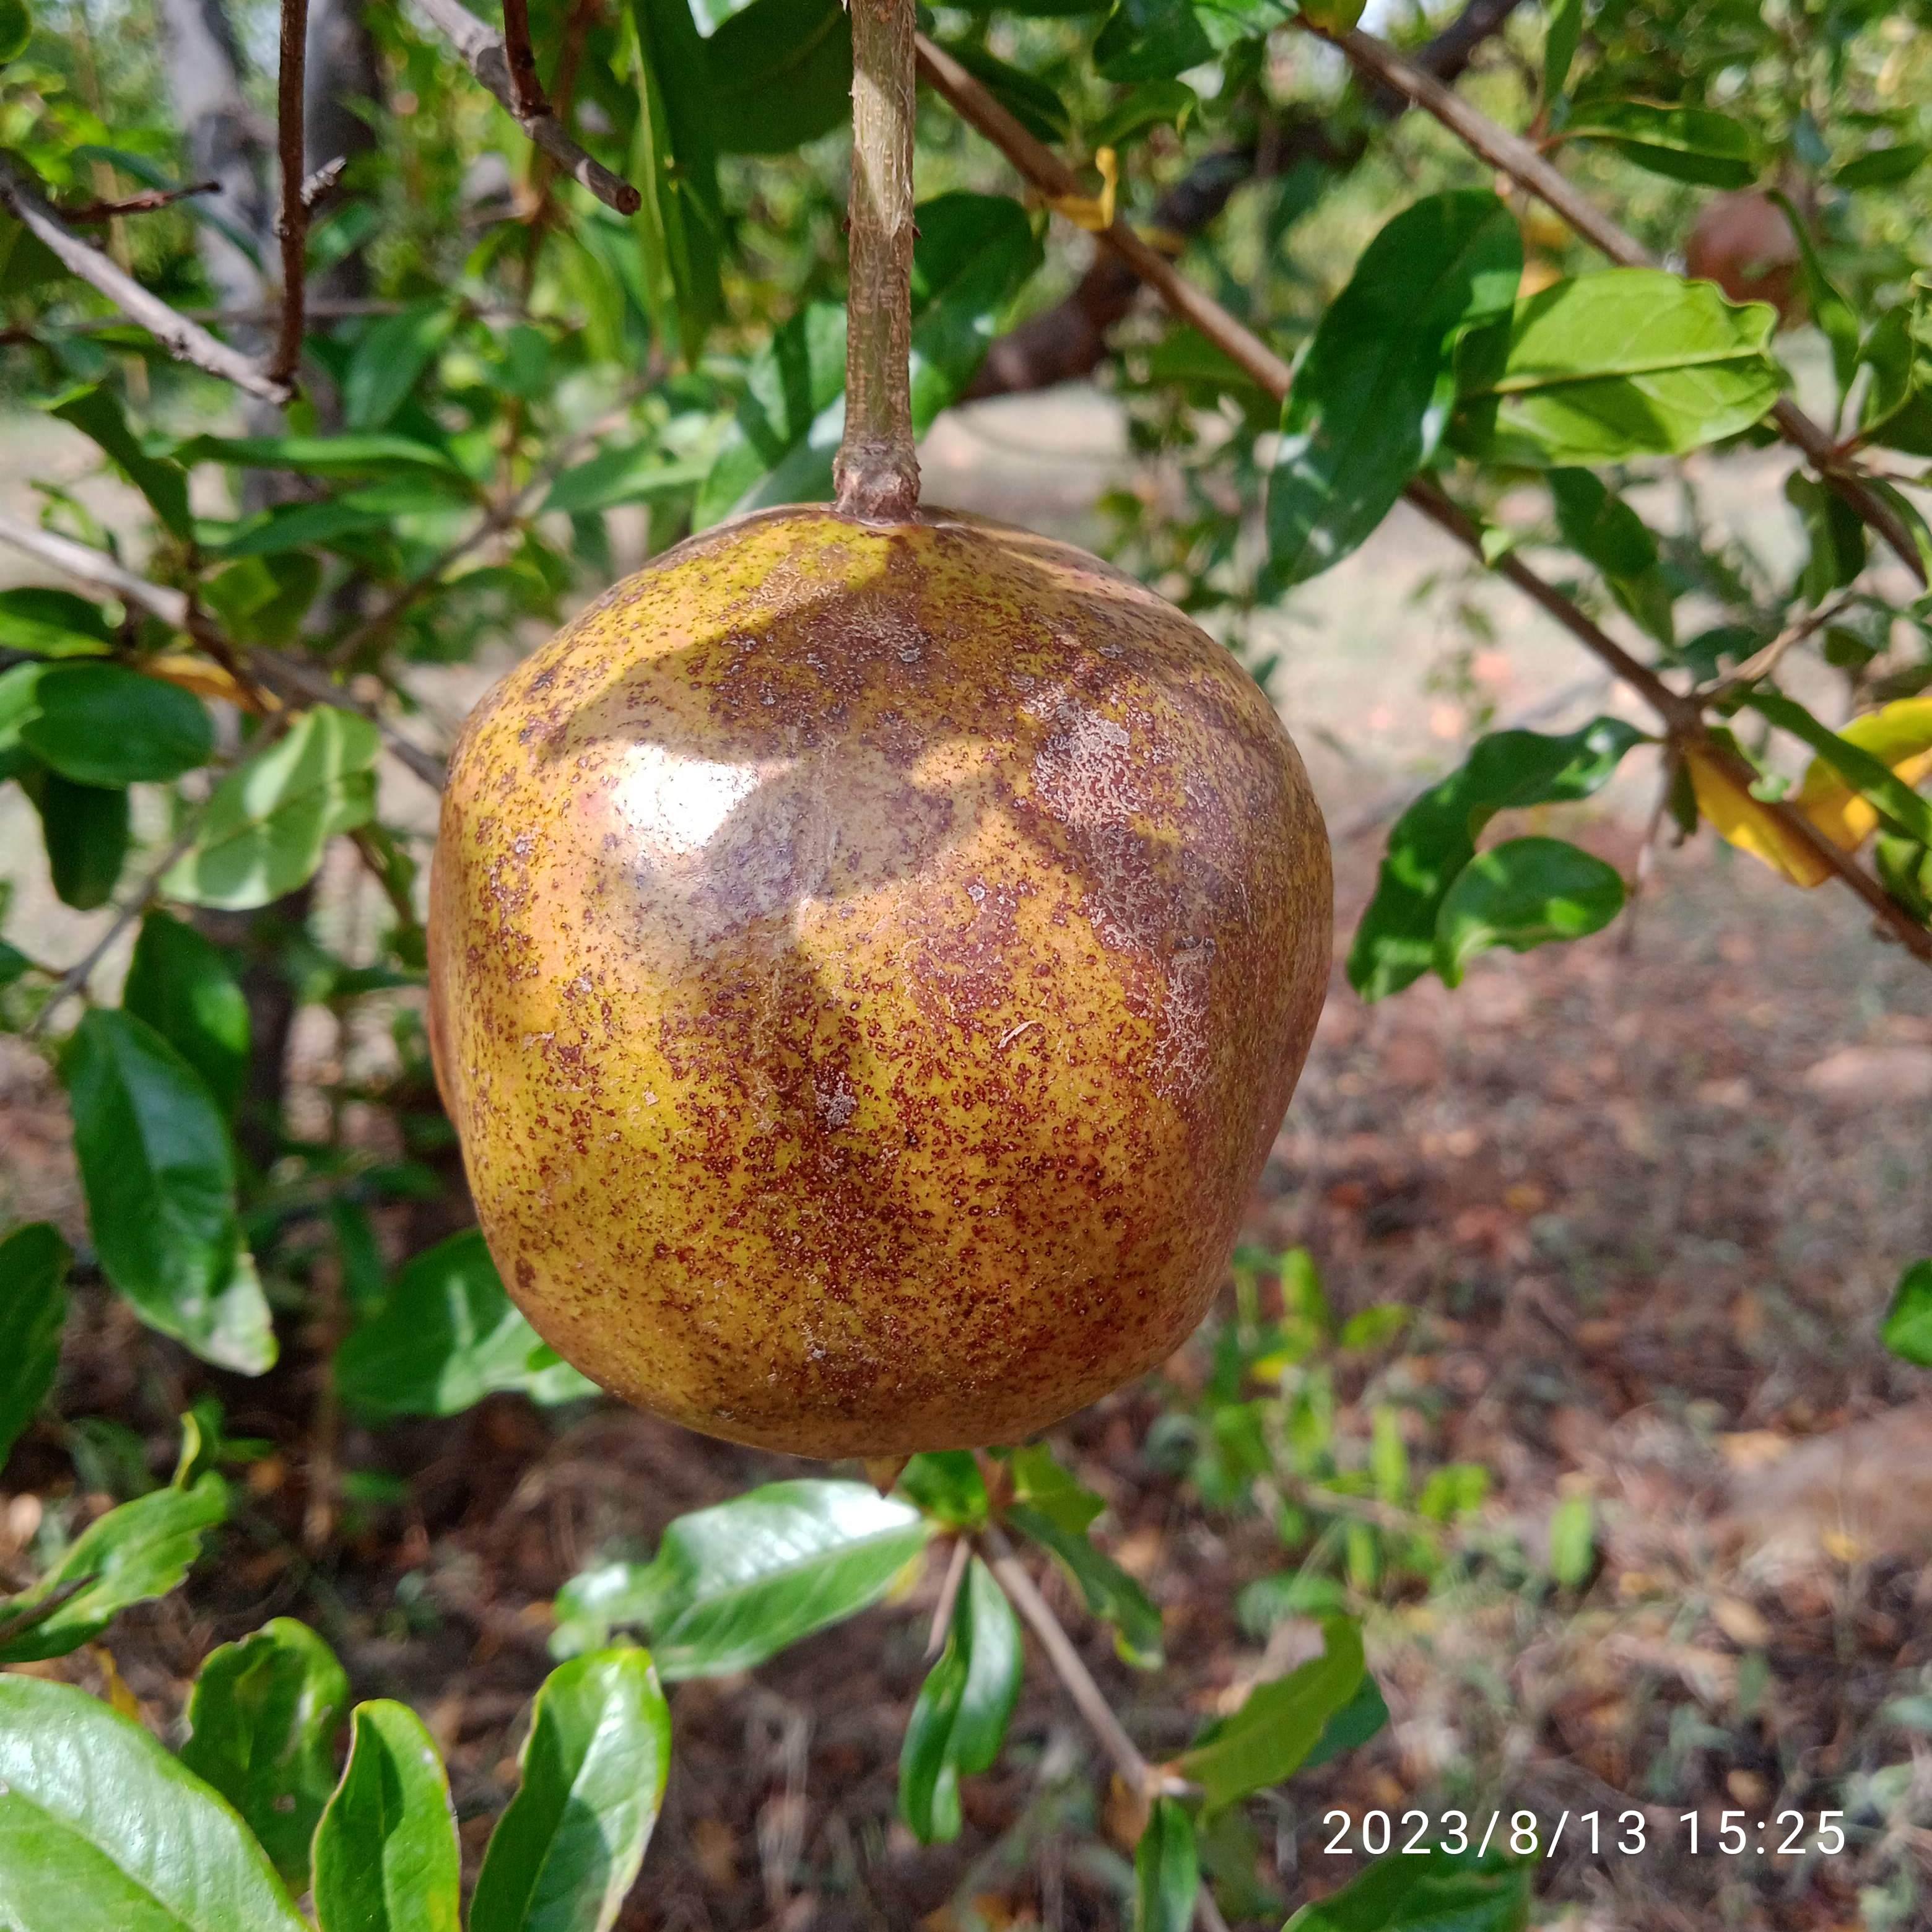
Label: Cercospora